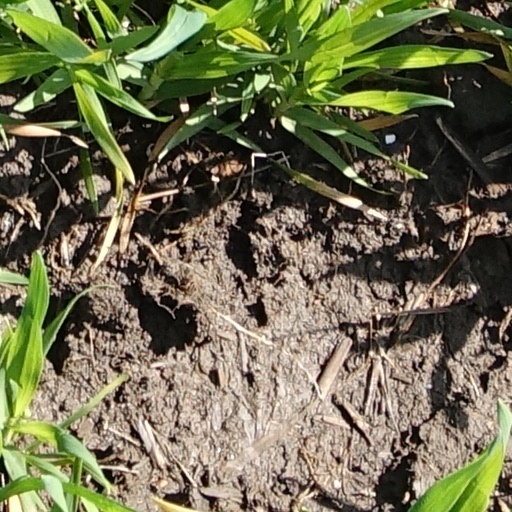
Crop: wheat